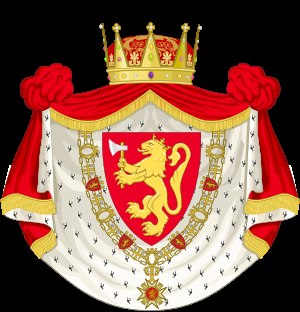
Kronprins Haakon Magnus af Norge / Titler, prædikater og æresbevisninger
Våbenskjold
Haakon, Norges Kronprins er Norges kronprins og tronfølger til den norske trone.